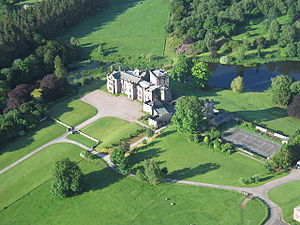
Borge og slotte i England / Cumbria
Denne liste over borge og slotte i England er ikke en liste over alle bygninger og steder, hvor ordet ”castle” indgår i navnet eller en liste over bygninger, som er en borg i middelalderlig henseende. Det er heller ikke en liste over alle borge og slotte, der nogensinde er bygget i England: Mange er forsvundet sporløst, men er hovedsageligt en liste over bygninger og ruiner. De bygninger, som er bevaret, er alle blevet ændret i løbet af historien.